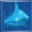
Label: shark